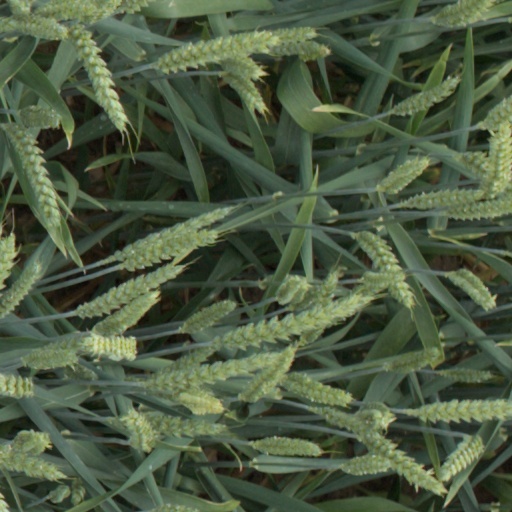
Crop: wheat